Foreign policy of the Theodore Roosevelt administration

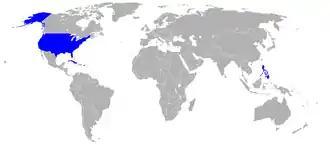
The United States and its colonial possessions when Roosevelt entered office

Roosevelt had been a major advocate of imperial expansion in the late 1890s. However, by 1905 he had lost interest in the new acquisitions and focused his attention on building the Panama Canal and guaranteeing its security in the Caribbean region. Adam Burns says, "Roosevelt began the period as an ardent